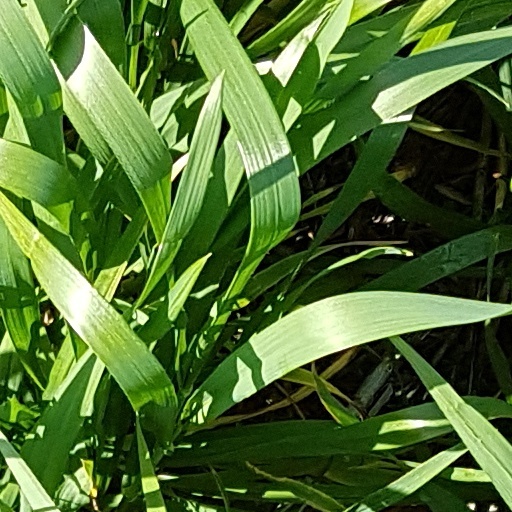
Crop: wheat